Elmira, Ontario

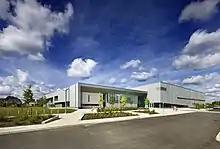
Woolwich Memorial Centre

The Woolwich Memorial Centre (WMC) is the Township of Woolwich's newest state-of-the-art facility comprising two NHL-sized ice surfaces, two pools, a fitness centre and walking track. The facility also includes a community centre, seniors centre, youth centre, Concourse Cafe, two meeting rooms and offices for minor sports teams.